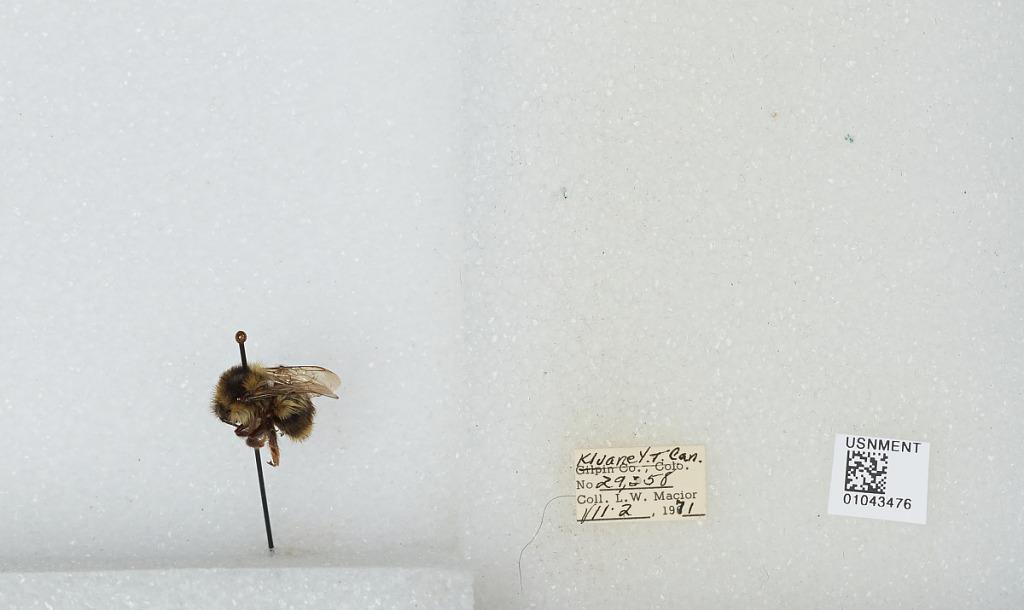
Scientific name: Bombus bifarius nearcticus
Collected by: L. Macior
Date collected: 1971-7-2
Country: Canada
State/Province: Yukon Territory
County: Kluane